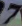
Number: 7